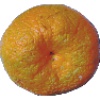
Label: mandarine